Dead or Alive 2

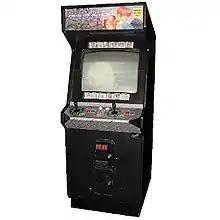
"Dead or Alive 2" arcade cabinet

The gameplay and graphics were enhanced and based on a better game engine than the one used in the first game, as all resources went into the characters and the stages. Running on the Sega NAOMI arcade board, it allowed the characters and stages to appear less angular and more detailed. Wanting to emulate gorgeous scenes of martial arts movies, Tomonobu Itagaki and Team Ninja went so far to invite professional martial artists to perform motion capture, making the characters' moves smoother, and developed multi-tiered stages where opponents can be knocked off edges of landmarks down to lower levels where the fight continues.